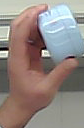
Product: nivea_baby